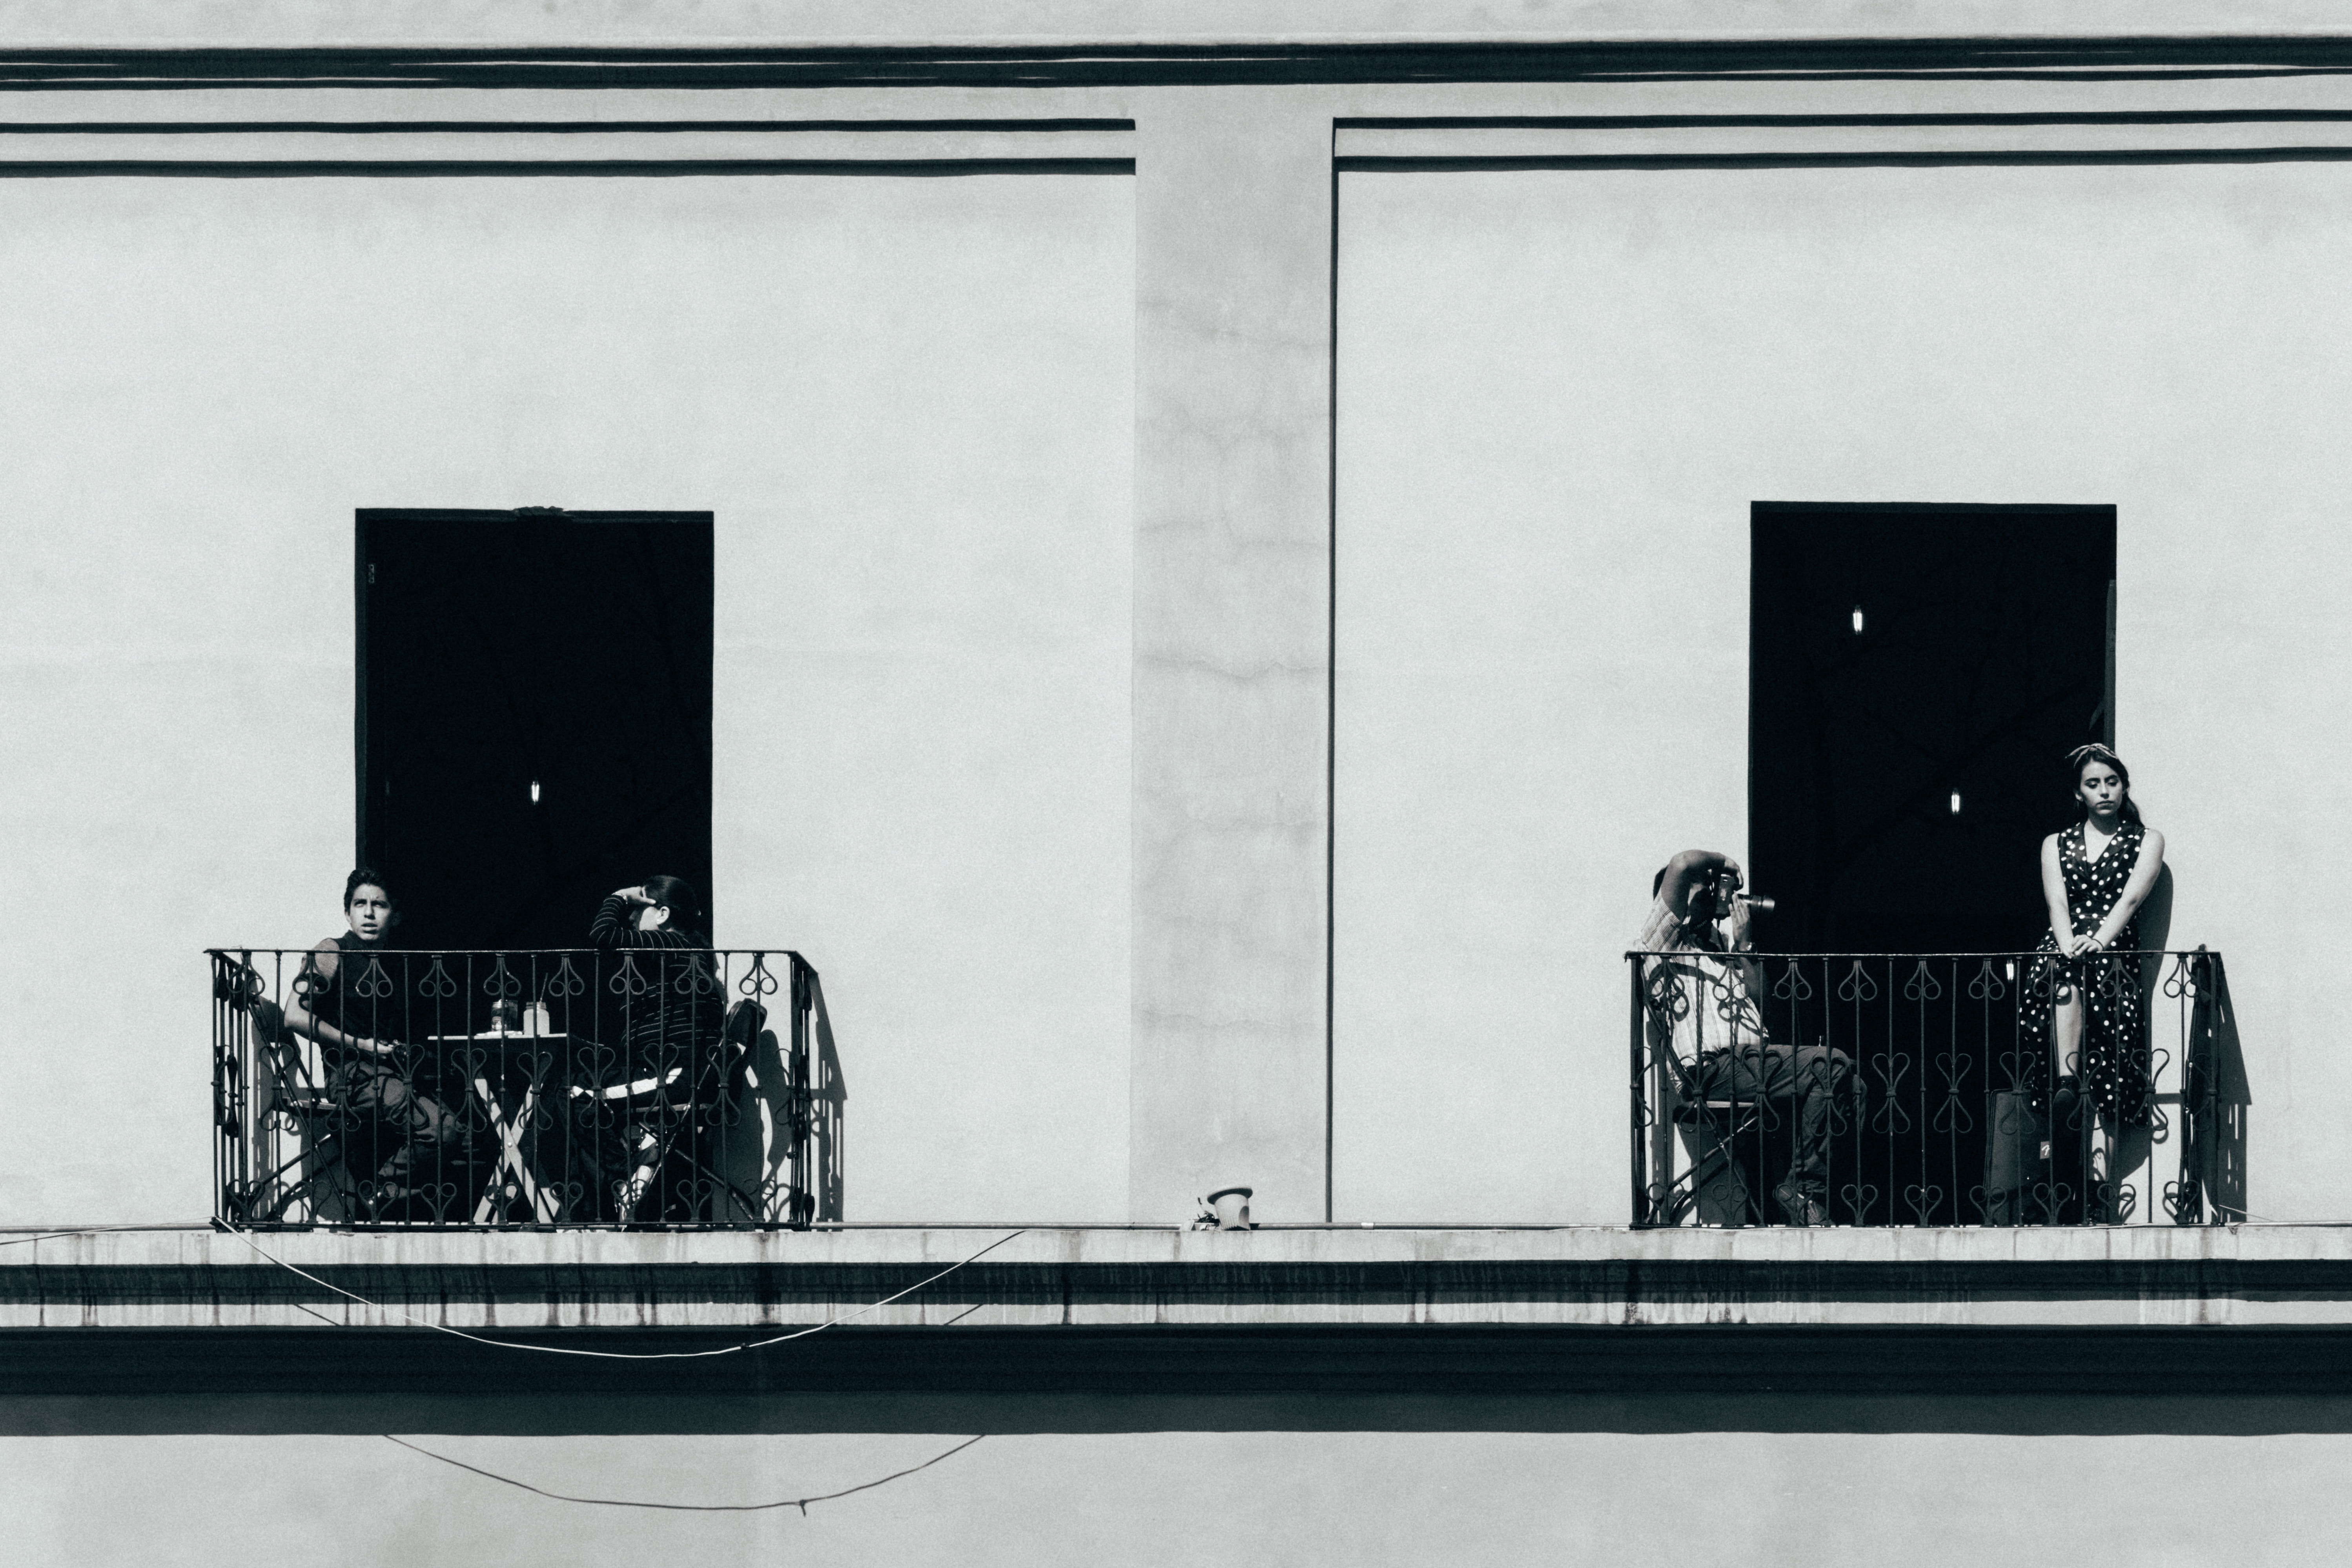
black and white, photography, window, black, monochrome, angle, picture frame, monochrome photography